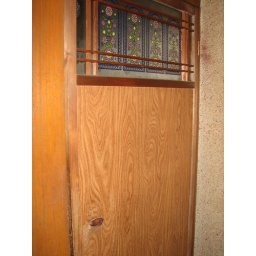
Still in the lavatory room, a door divides the sink from the toilet.